Palestrina - Prince of Music

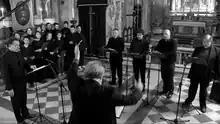
Flavio Colusso directing the Polyphonic Chorus

Palestrina - Prince of Music is an Italian/German 2009 music film directed by Georg Brintrup. The subject is the life and music of Giovanni Pierluigi da Palestrina (ca.1525-1594), a famous Italian Renaissance composer of sacred music. He is the best-known 16th-century composer of the Roman School. Filmed in March 2009 on locations mainly in and around L'Aquila and Rome, most of the ancient buildings and historical interiors in the city of L'Aquila were destroyed by the 2009 L'Aquila earthquake, only a few days after the end of shooting. Palestrina’s music in the film is directed by Flavio Colusso and the Roman Ensemble Seicentonovecento. The film was also titled The Liberation of Music or Die Befreiung der Musik when released in Germany.